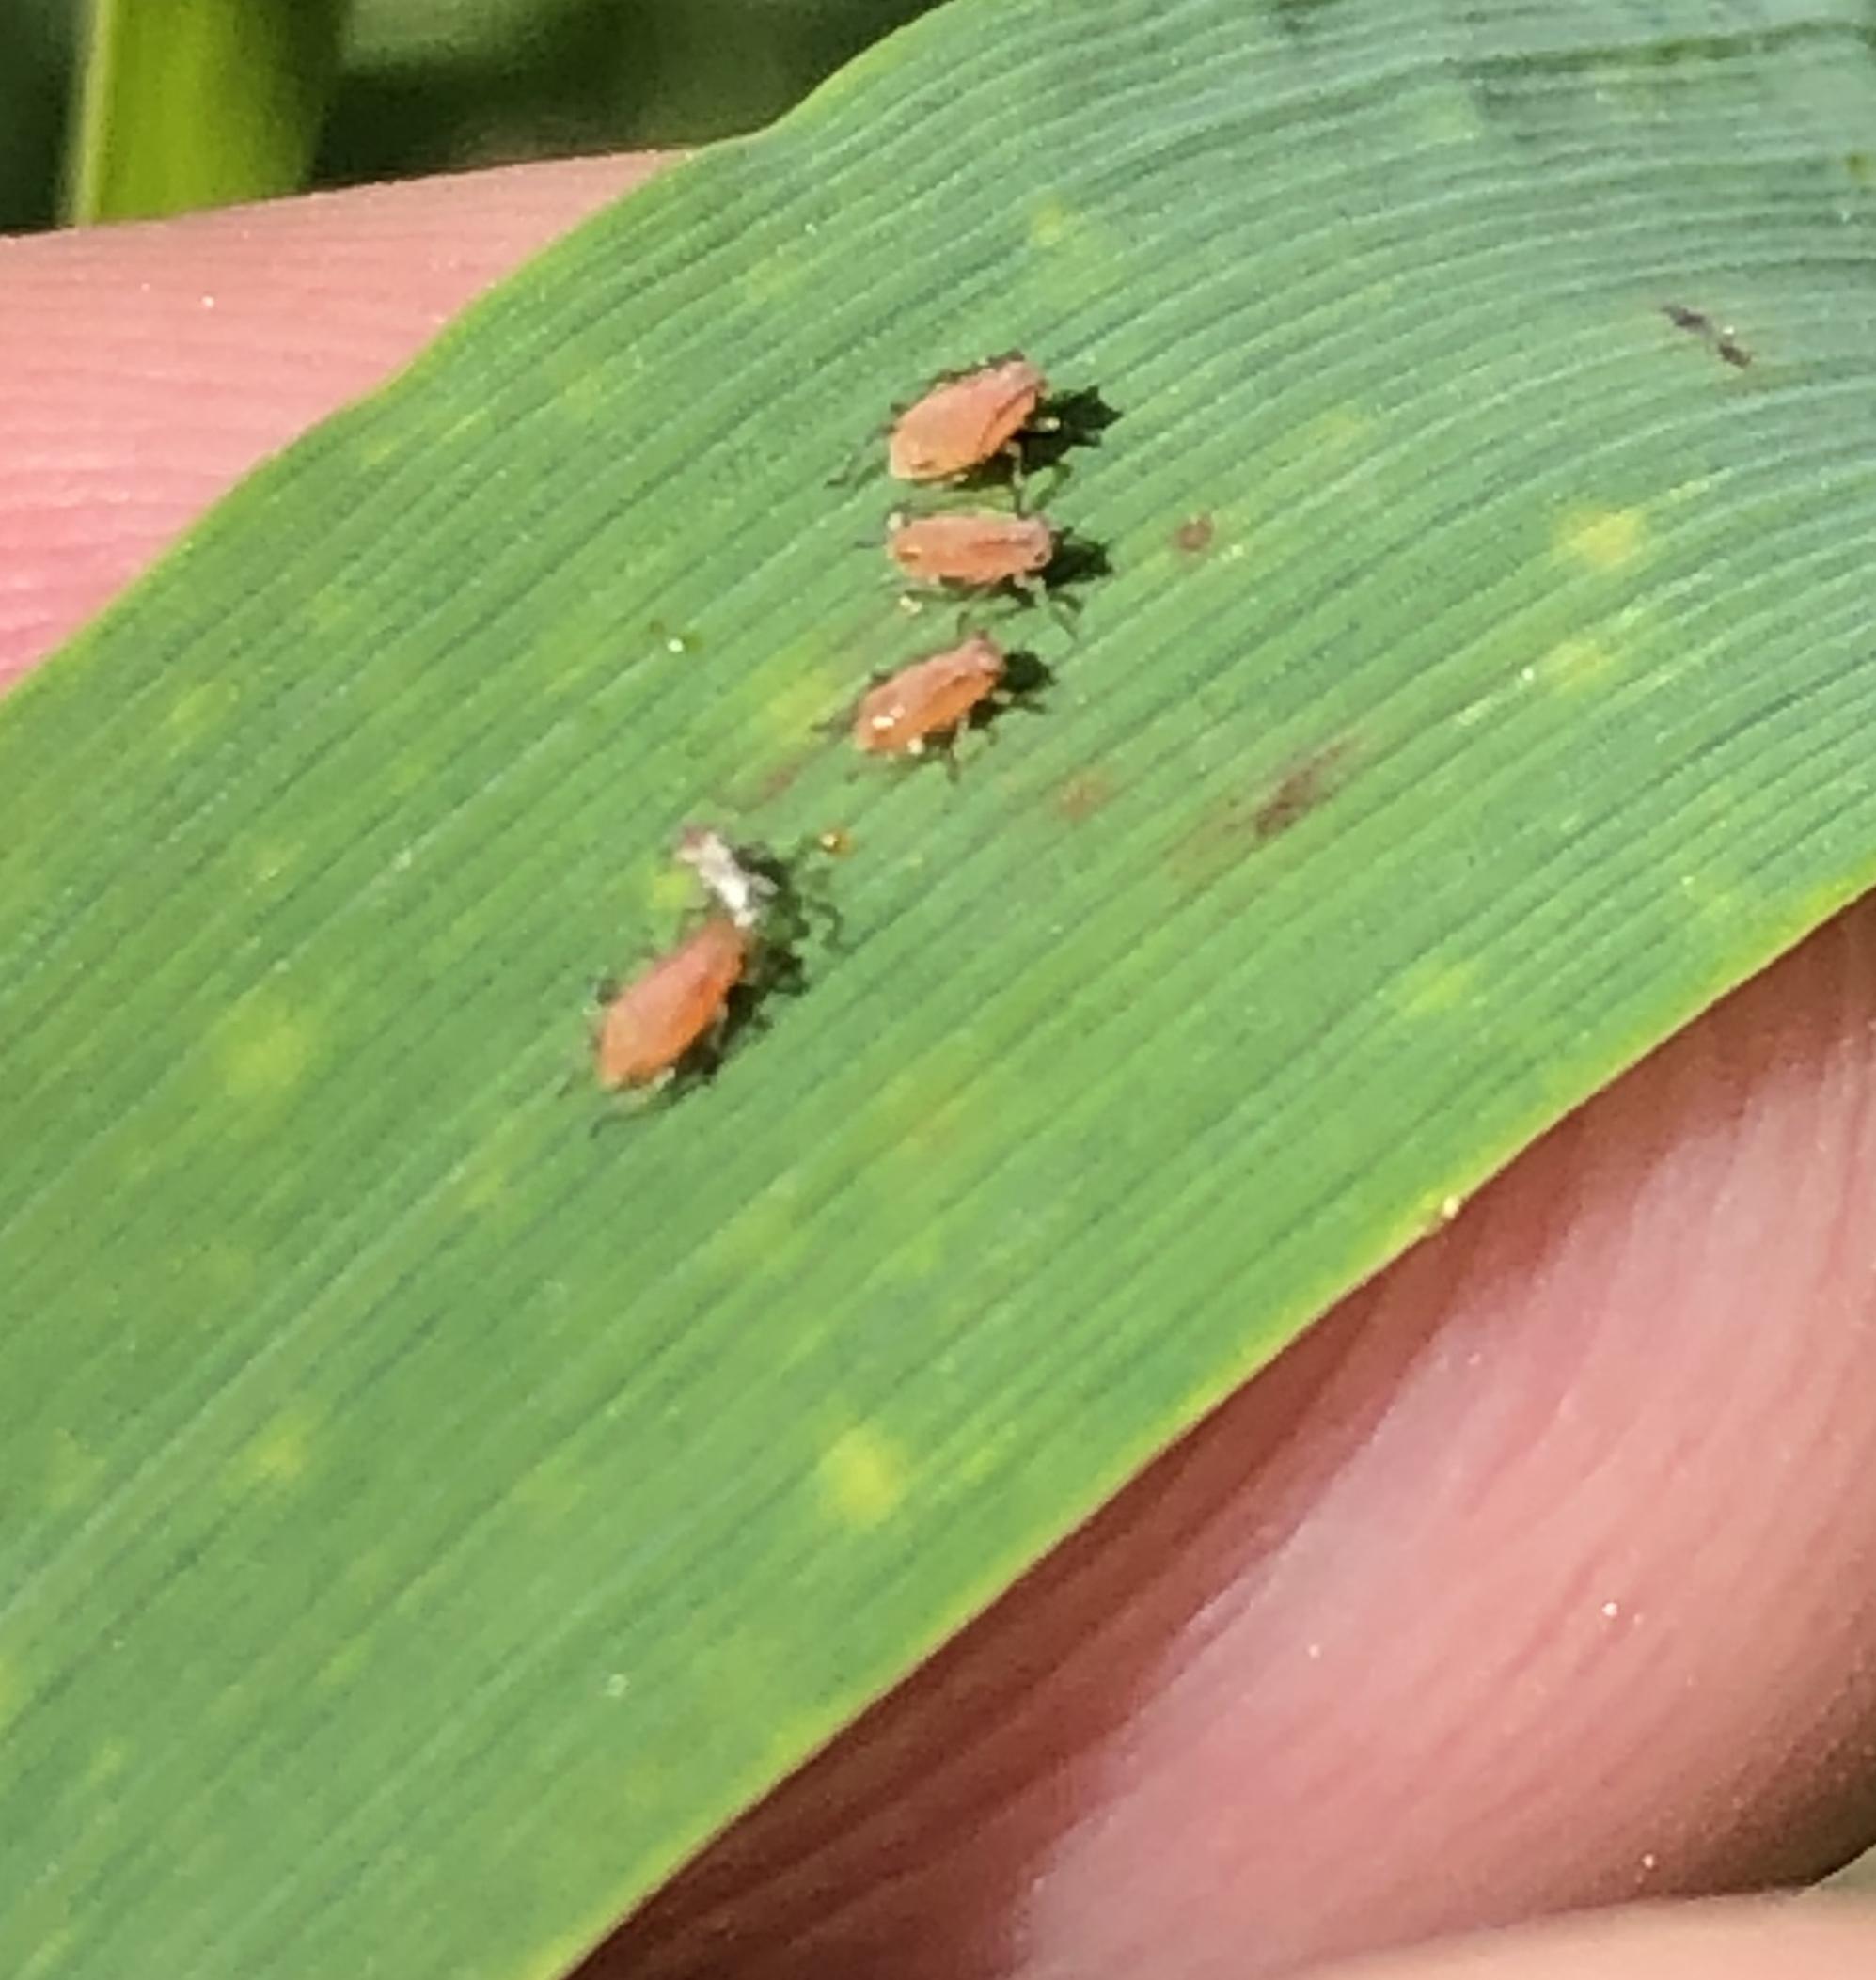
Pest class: english_grain_aphid